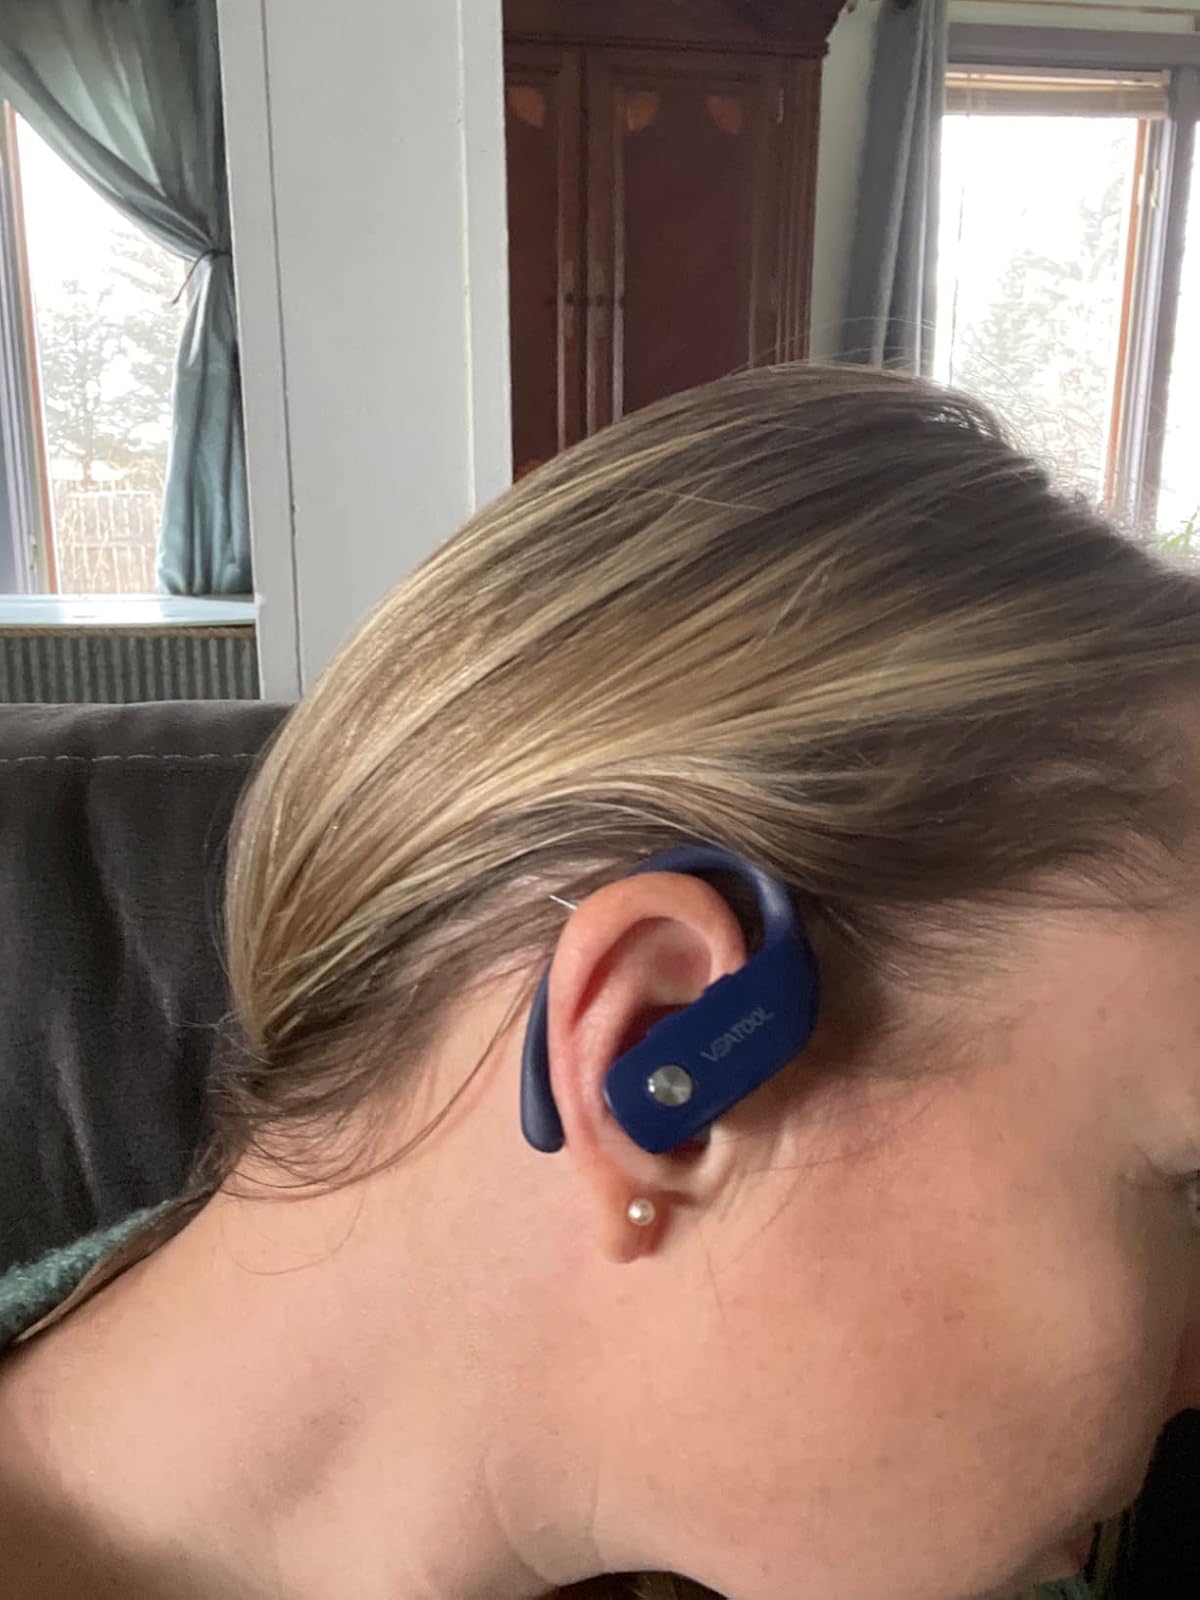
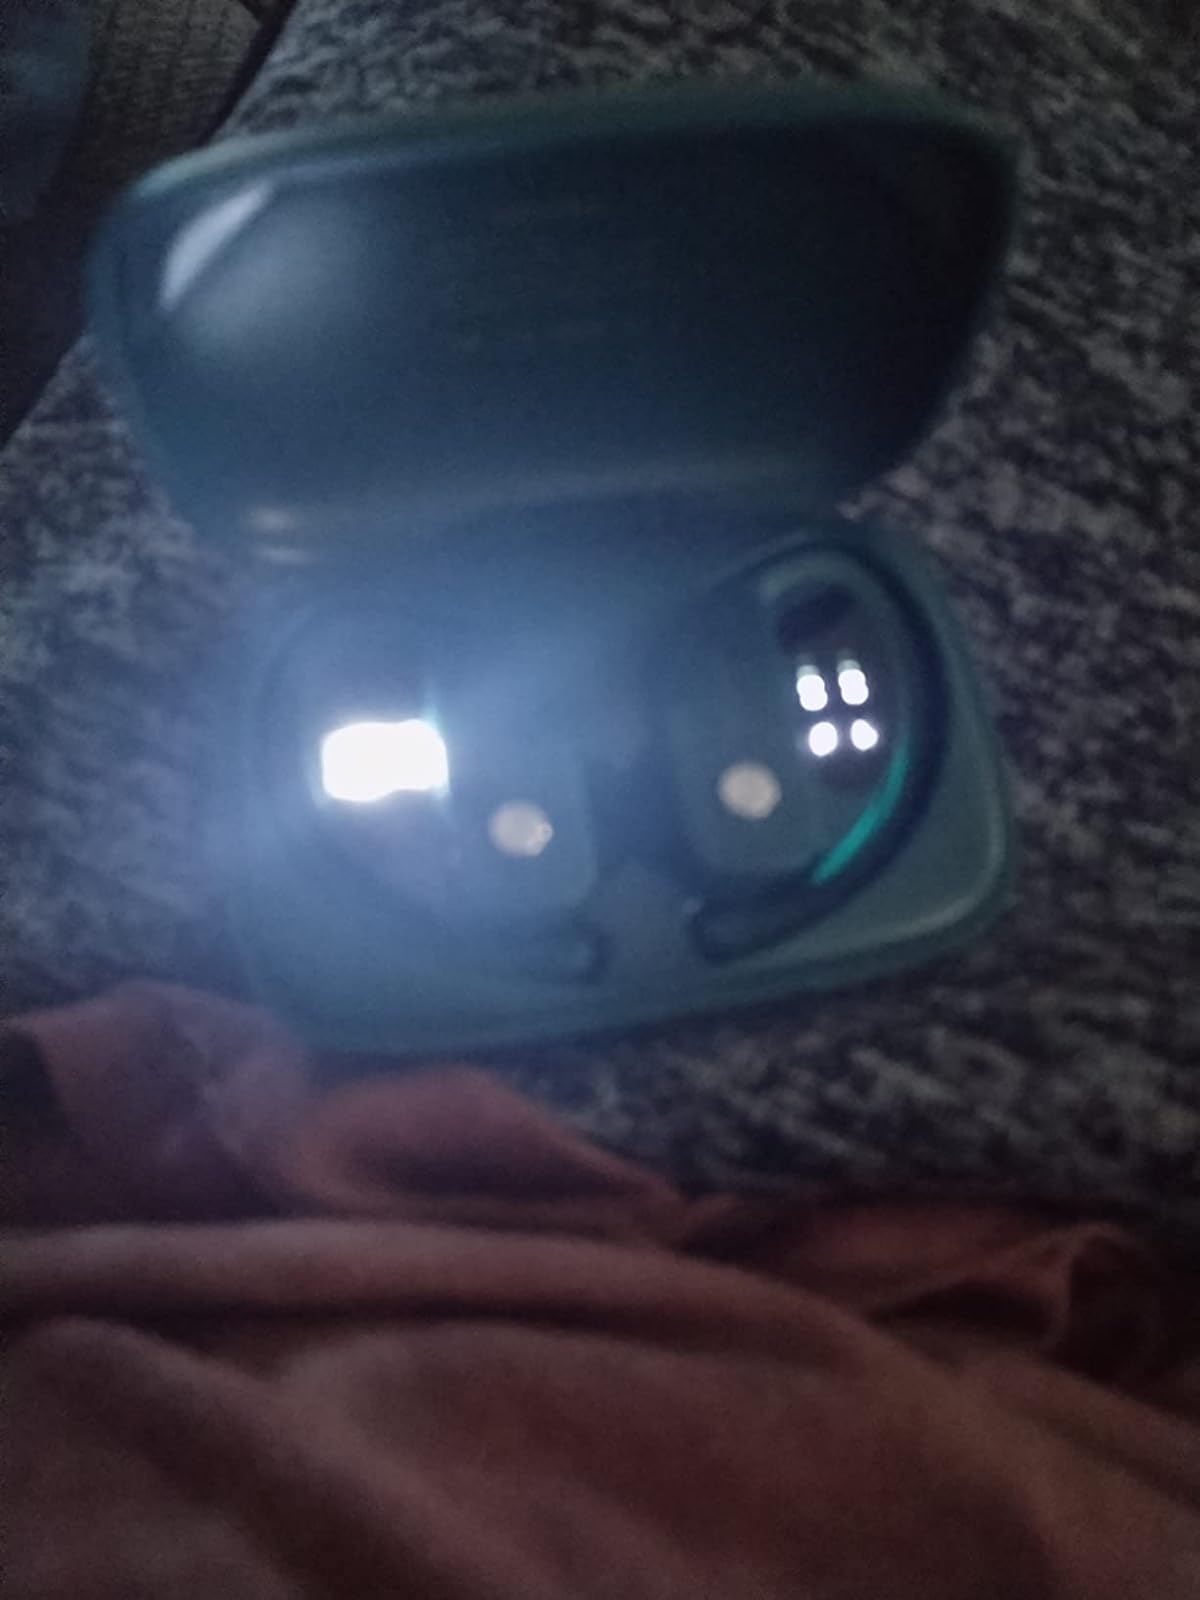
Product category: earbuds
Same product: no